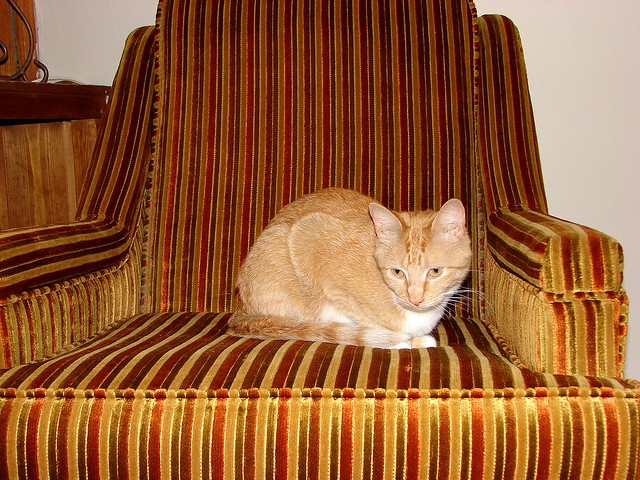
An orange cat sitting on top of a chair.
A cat that is sitting on top of a couch.
A cat is sitting in the seat of a arm chair.
An orange cat sits in a striped chair.
An orange and white cat is sitting on a chair.